Nicholas Fitzgerald (politician)

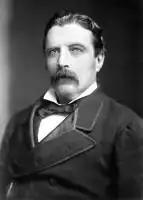
Portrait of Nicholas Fitzgerald

Nicholas Fitzgerald (7 August 1829 – 17 August 1908) was an Australian brewer, company director and politician. He was co-founder of the Castlemaine brewery in Melbourne, chairman of directors of the Castlemaine Brewery Company (Melbourne) and a member of the Victorian Legislative Council from 1864 until 1907.